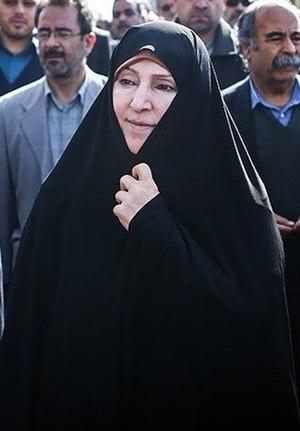
Marzieh Afkham, née le 11 janvier 1965 à Chiraz, Iran, est une diplomate iranienne choisie en 2013 comme porte-parole par le ministre des Affaires étrangères iranien. Elle est la première femme désignée à cette fonction de porte-parole de la diplomatie de la République islamique d’Iran. De même, en 2015, elle devient la première Iranienne depuis 1979 à devenir ambassadrice dans un pays étranger.